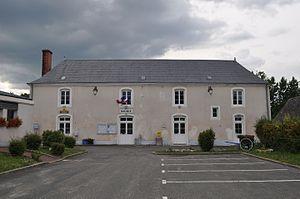
Mairie de Savigné-sous-le-Lude (Sarthe)
Savigné-sous-le-Lude est une commune française, située dans le département de la Sarthe en région Pays de la Loire, peuplée de 429 habitants.